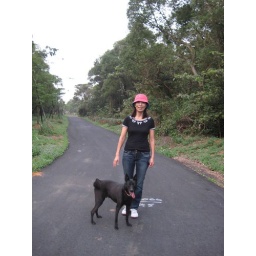
bicycle road  in mountain